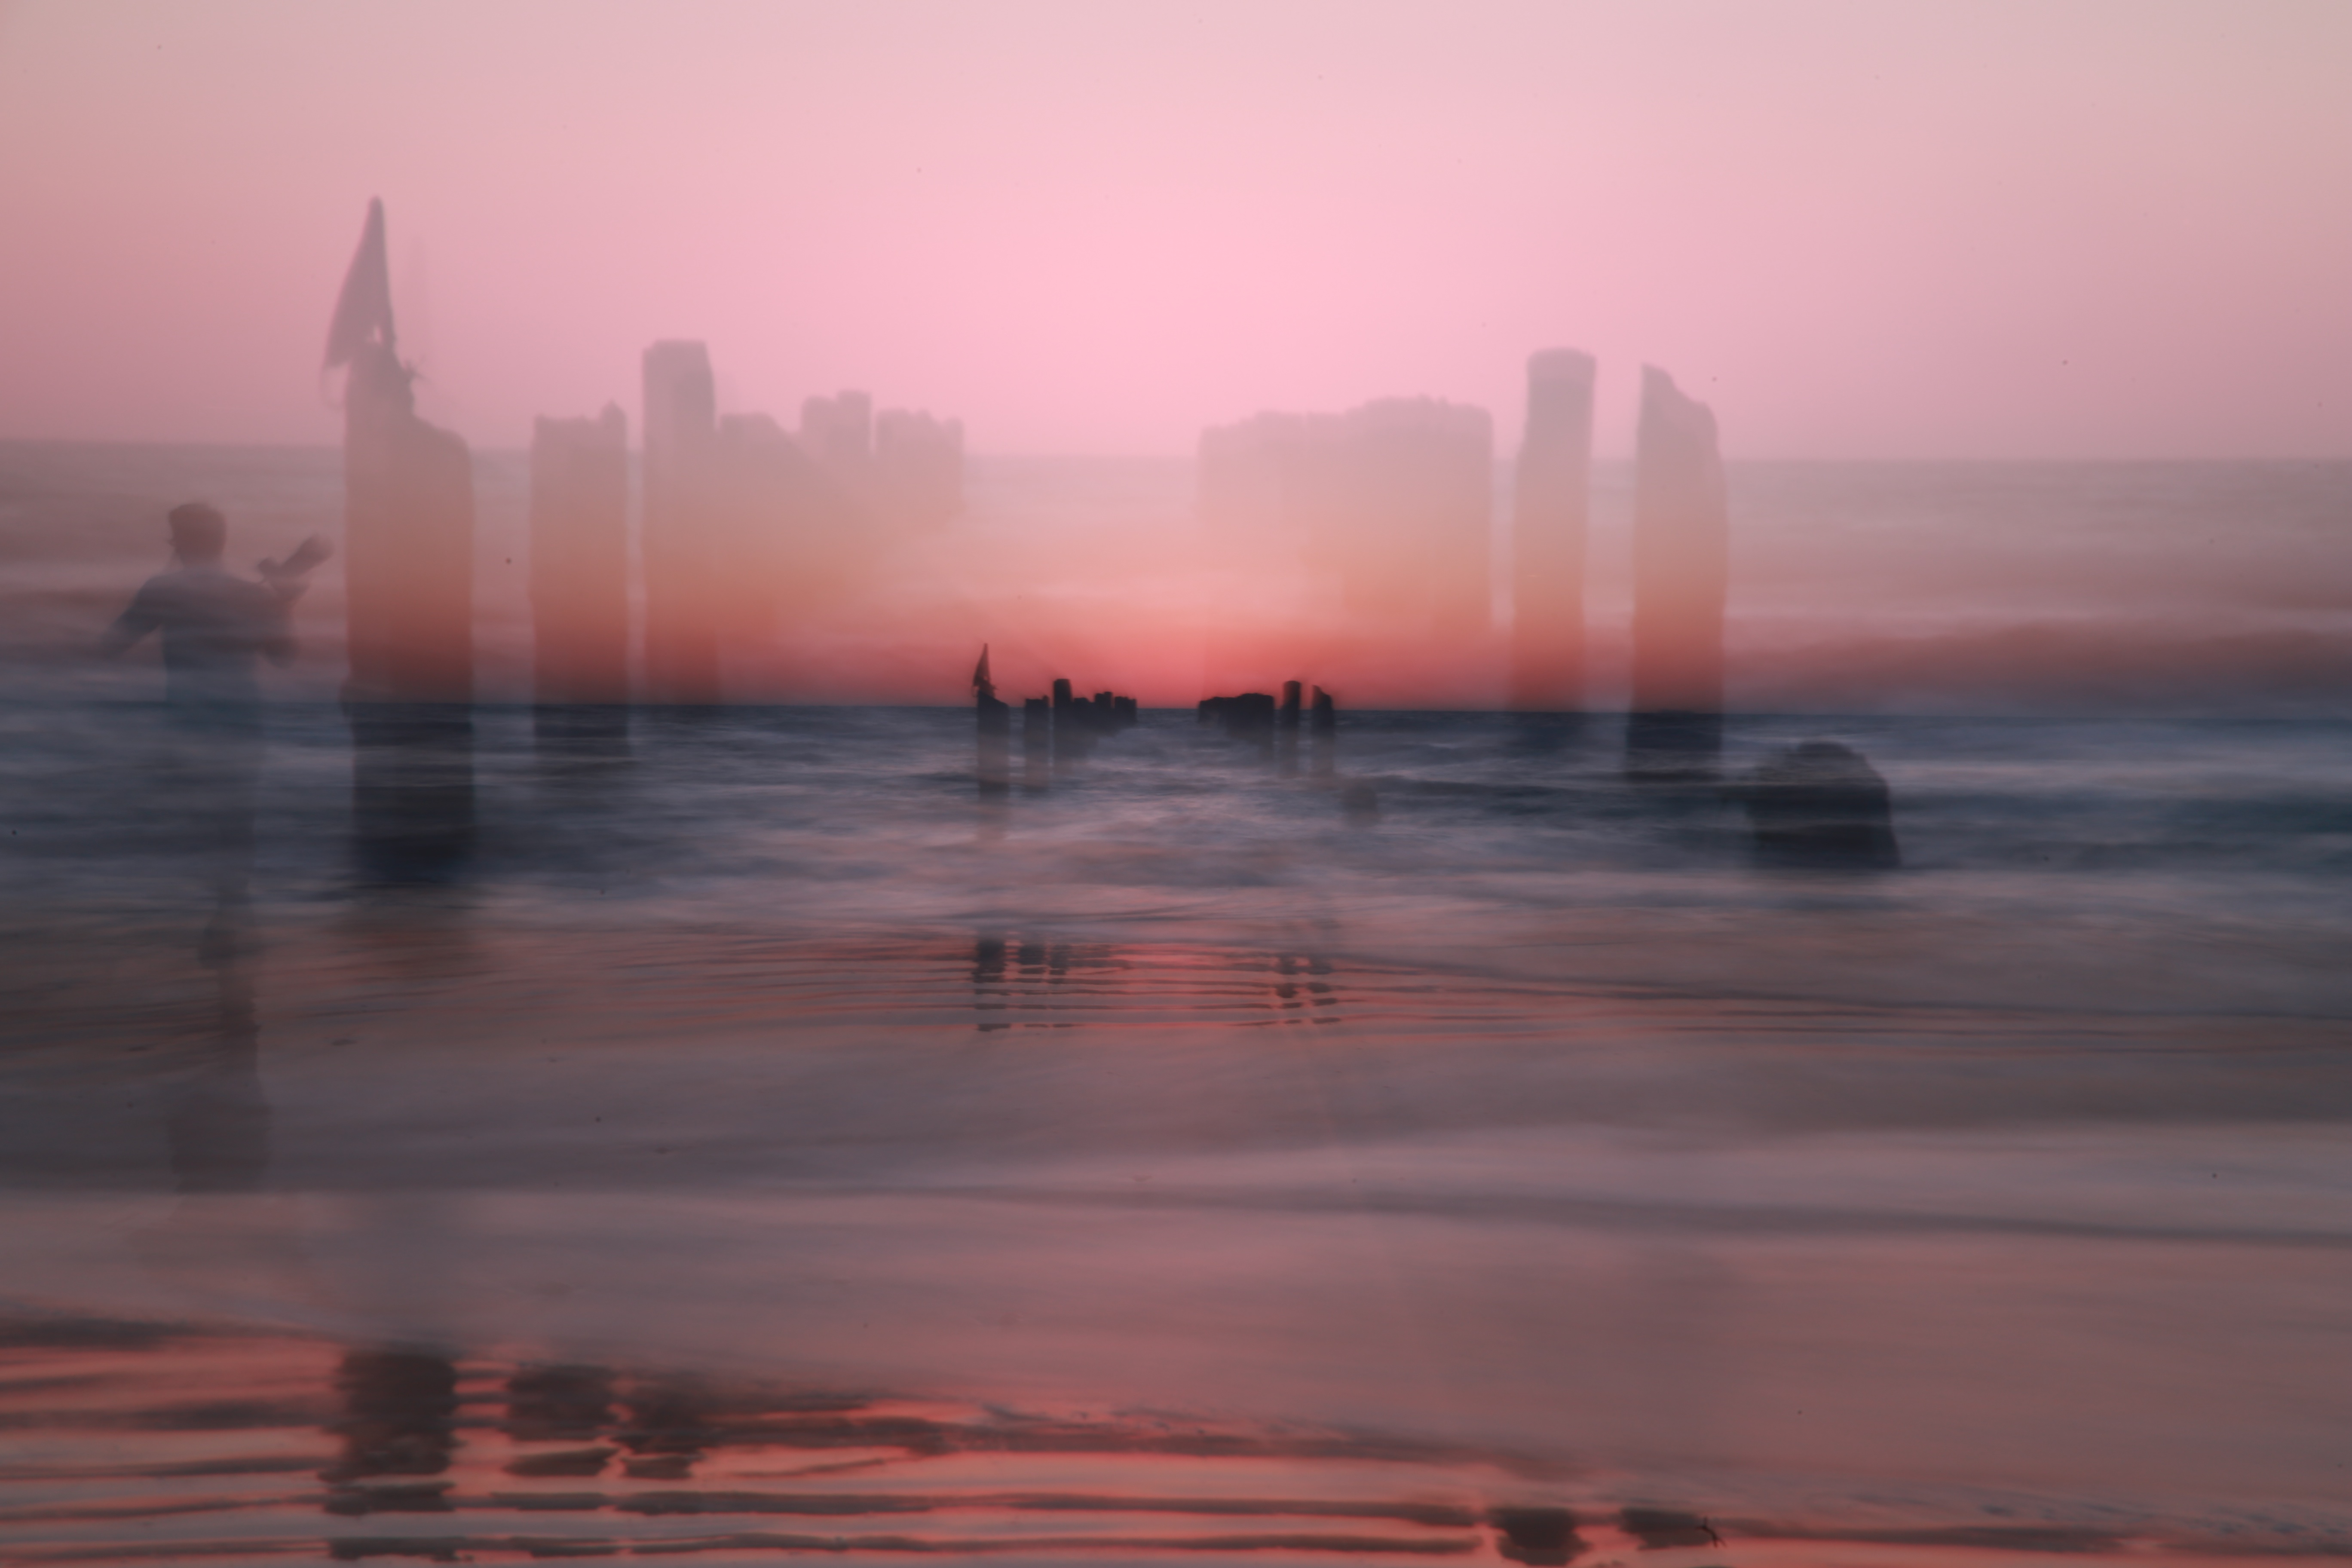
sea, coast, ocean, horizon, fog, sunrise, sunset, mist, morning, shore, wave, dawn, atmosphere, dusk, evening, reflection, tower, haze, afterglow, atmospheric phenomenon, wind wave